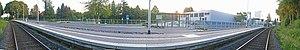
Gare à Bieren, Rödinghausen, arrondissement de Herford, Rhénanie-du-Nord-Westphalie, Allemagne. العربية